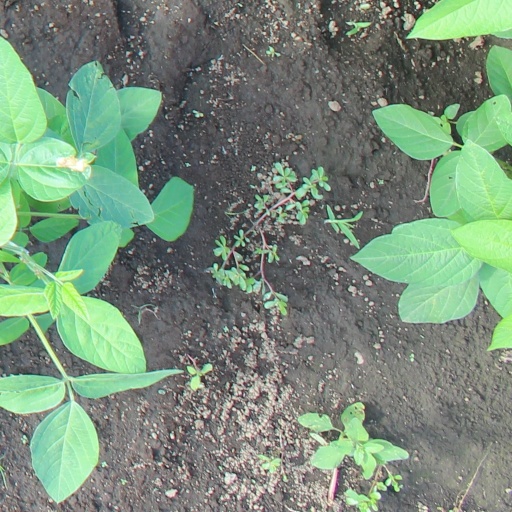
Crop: soybean